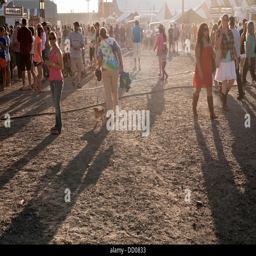
a crowd of people moves between events at the county fair